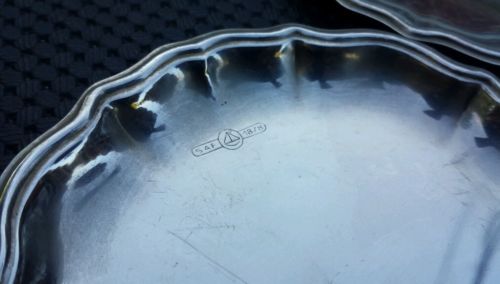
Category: toaster